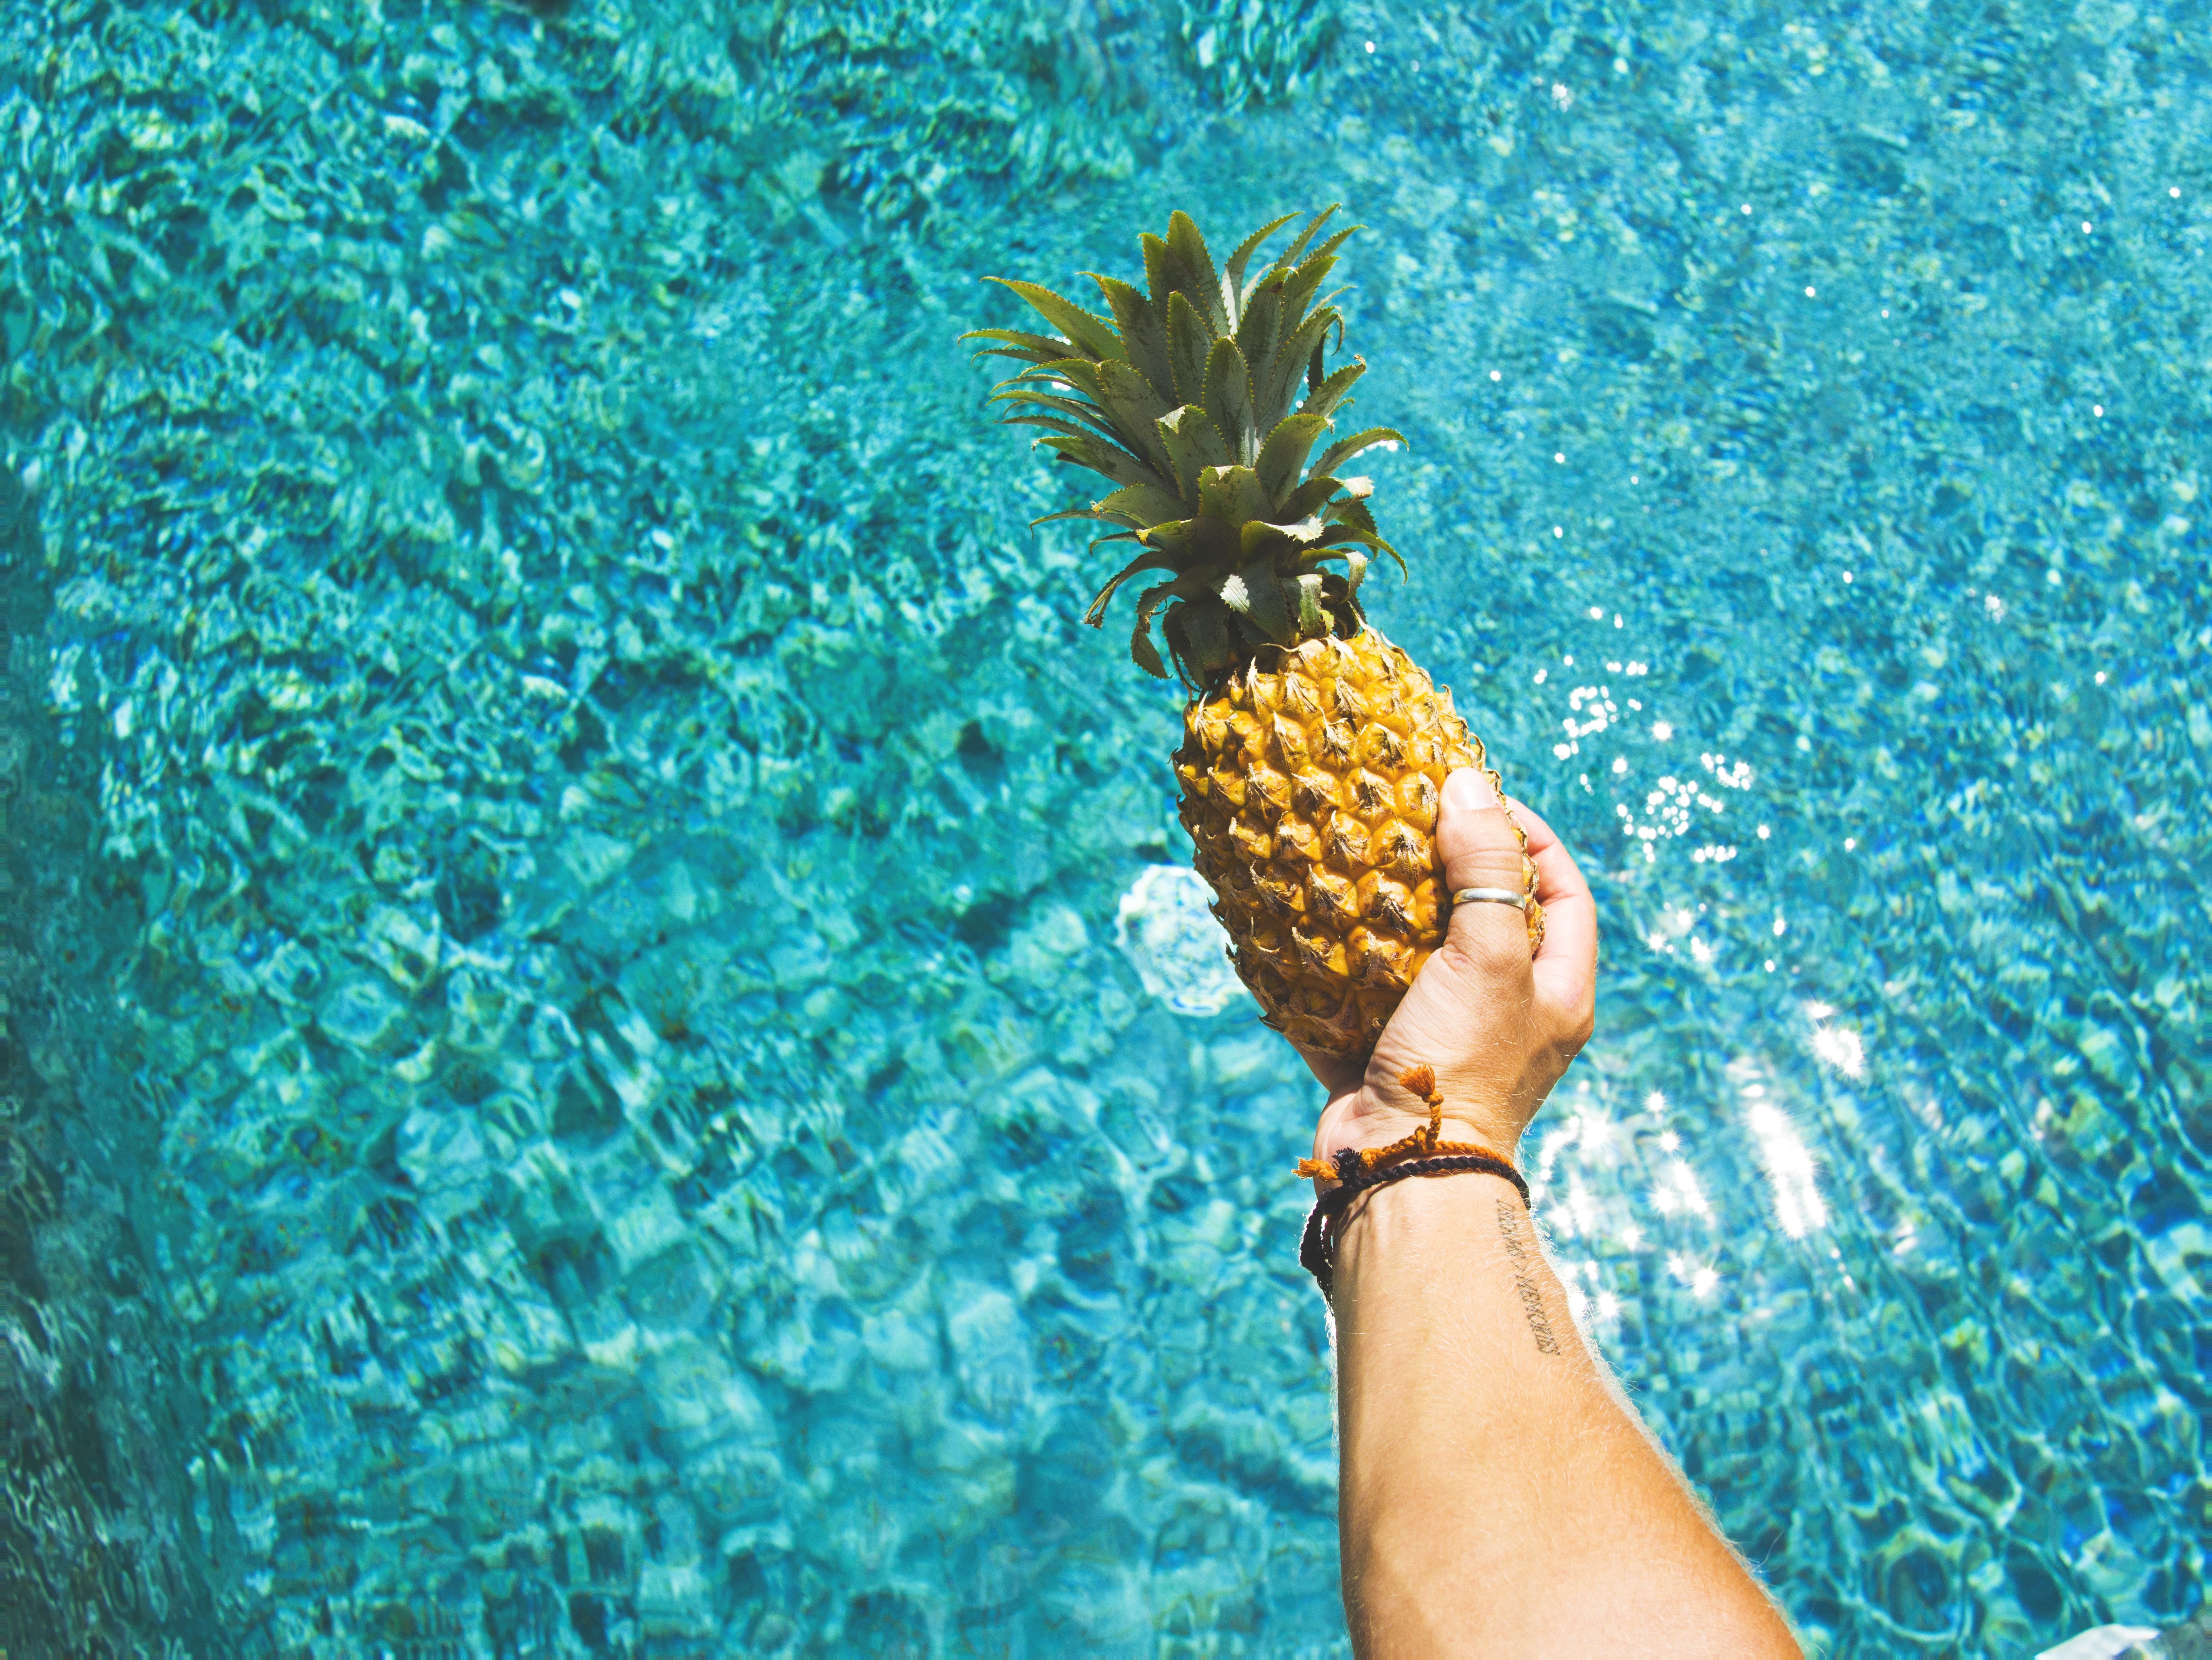
hand, sea, fruit, diving, underwater, biology, arm, holding, pineapple, swimming, coral reef, reef, sports, water sport, marine biology